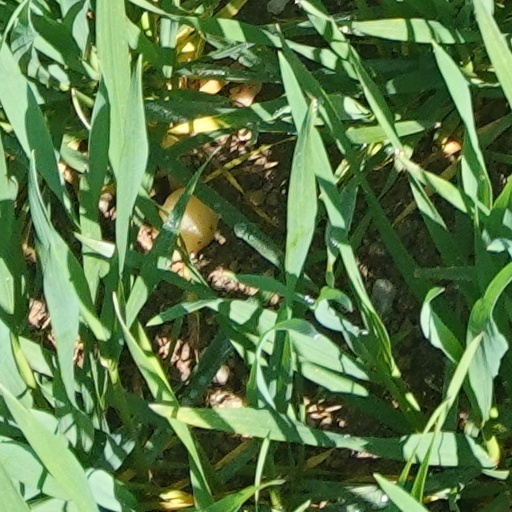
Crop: wheat